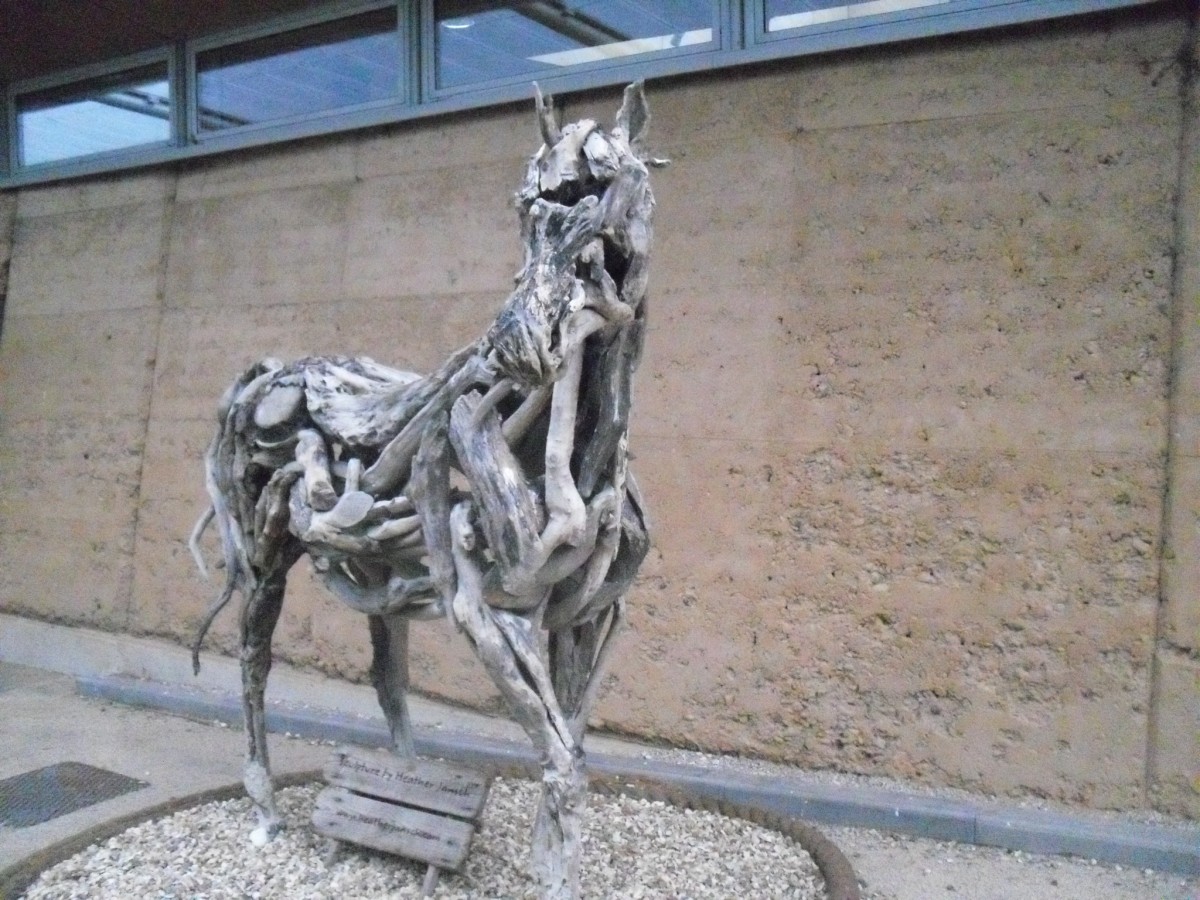
Tags: statue, sculpture